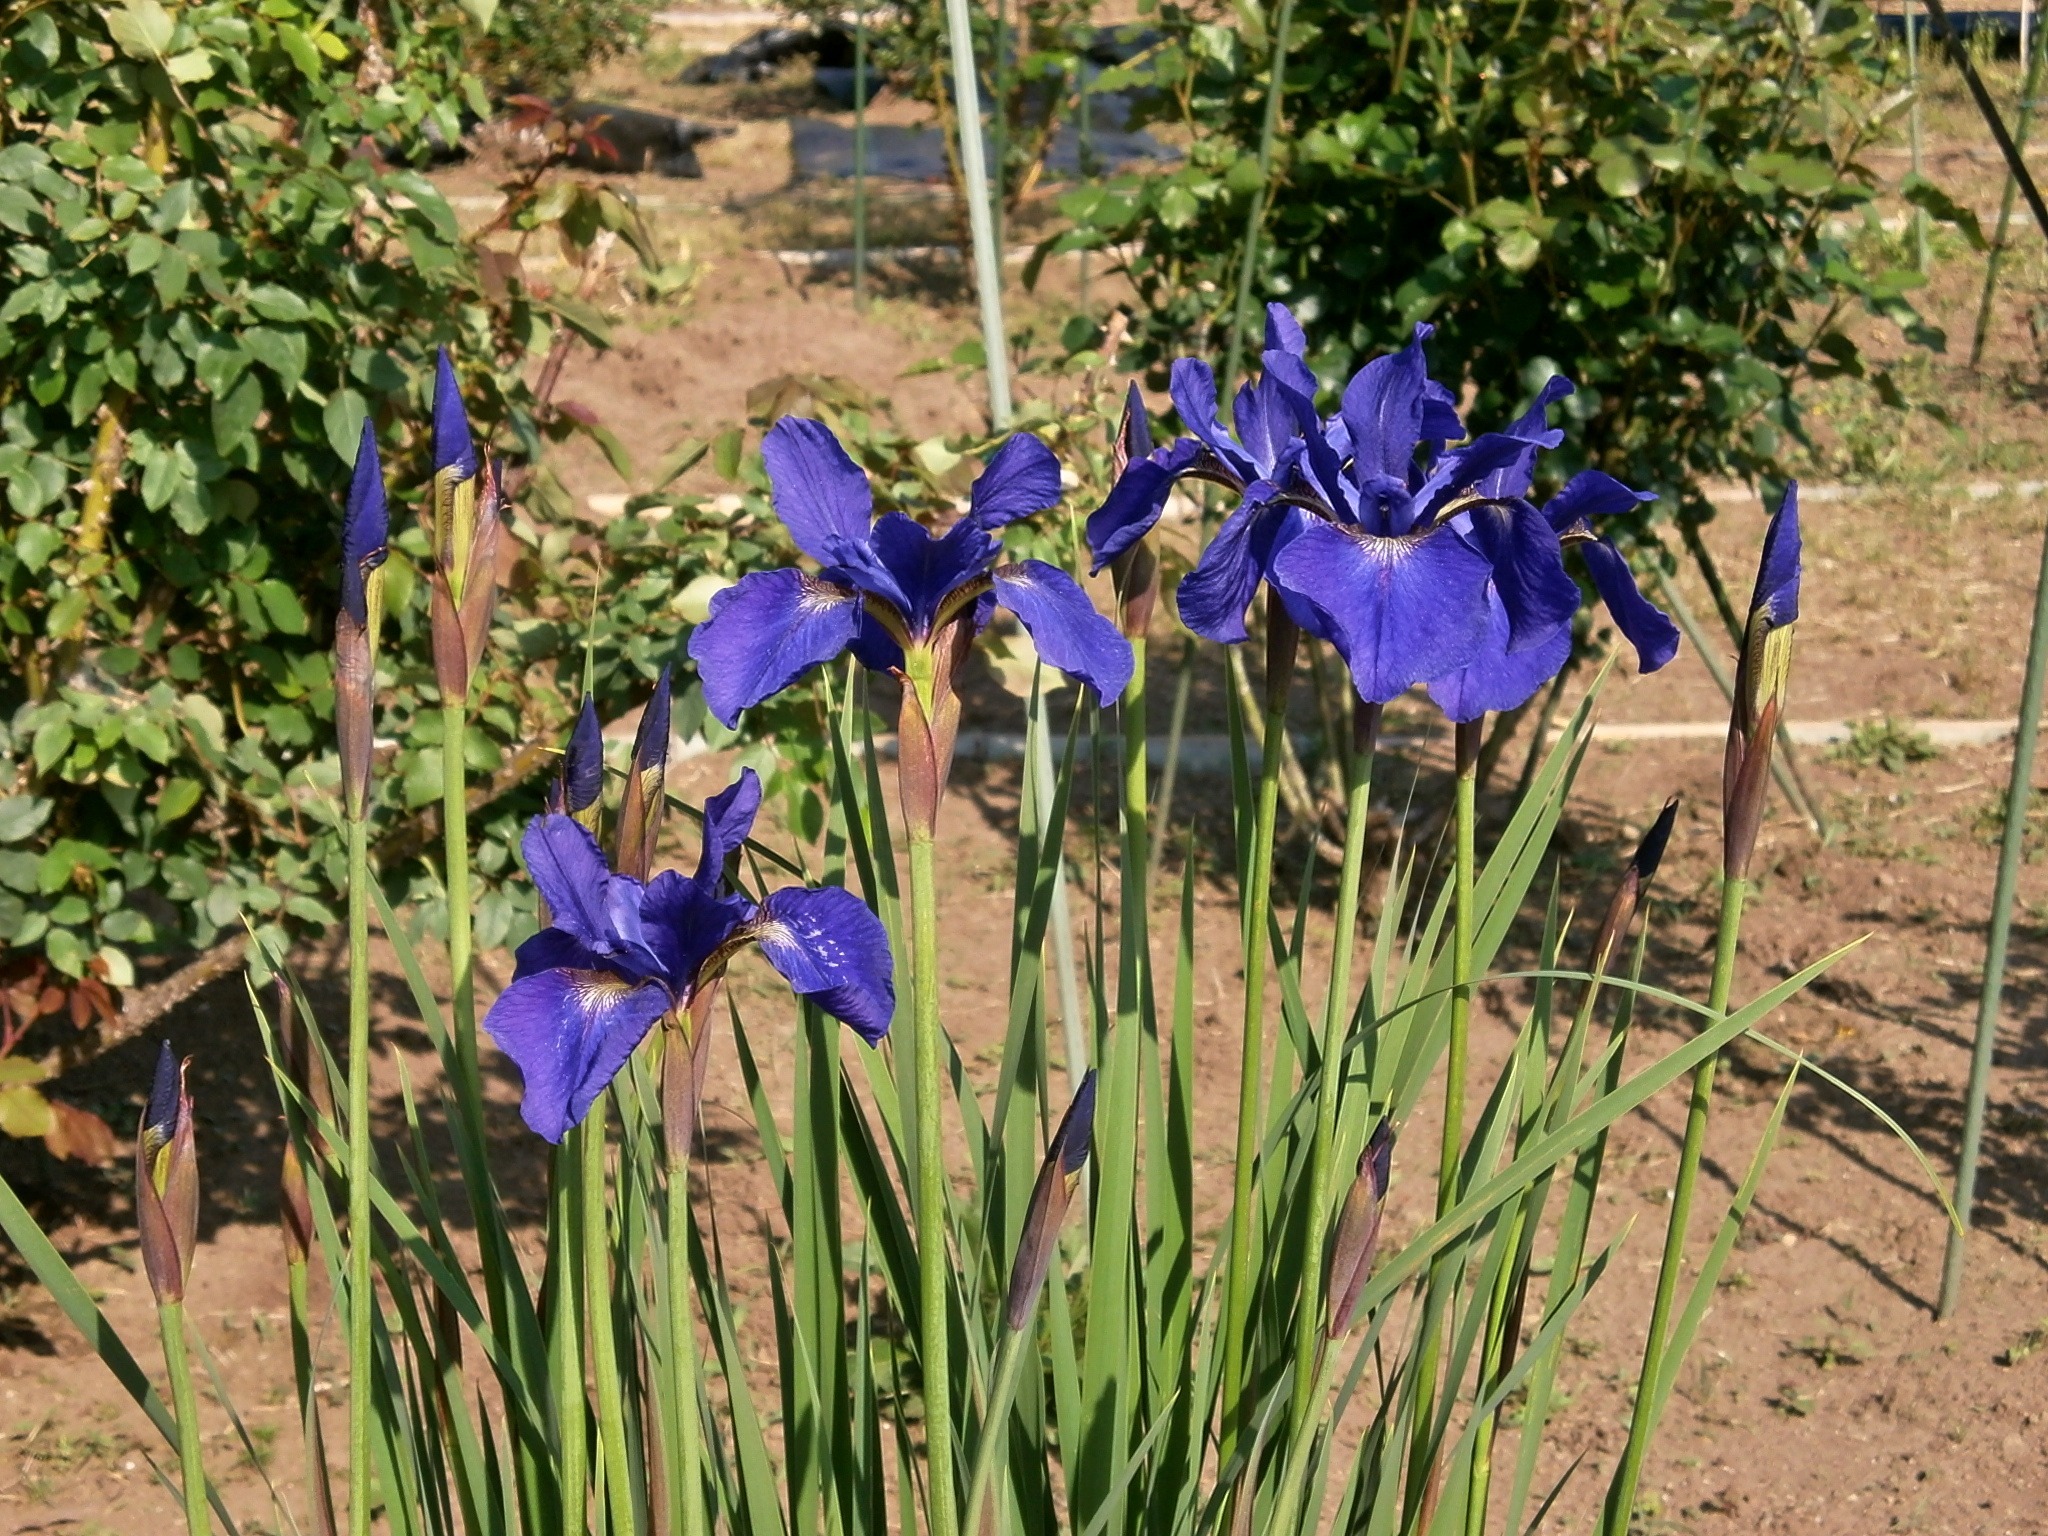
plant, flower, botany, flora, purple flowers, iris, blue flowers, flowering plant, in the early summer, early summer flowers, land plant, iris family